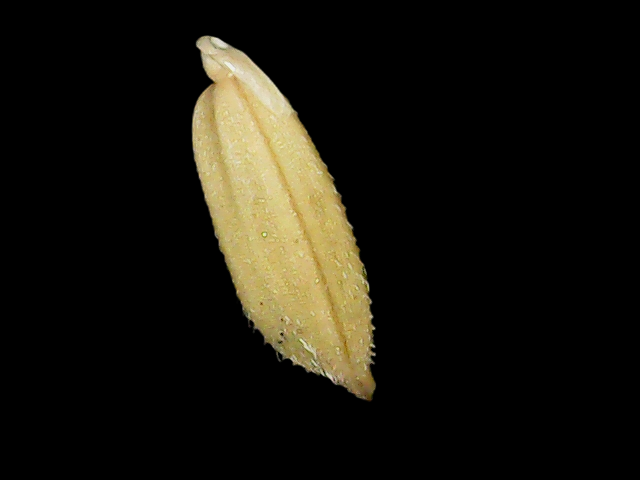
Rice variety: Binadhan23